2022 New Brunswick Liberal Association leadership election

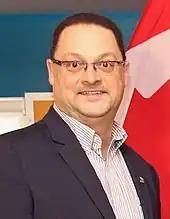
Donald Arseneault

Donald Arseneault was the MLA for Campbellton-Dalhousie (2014–2017) and for Dalhousie-Restigouche East (2003–2014). He served as Minister of Post-Secondary Education, Training and Labour (2008–2010, 2016–2017), Minister of Intergovernmental Affairs (2016–2017), Minister of Energy and Mines (2014–2016), Deputy Premier (2010), and Minister of Natural Resources (2006–2008).